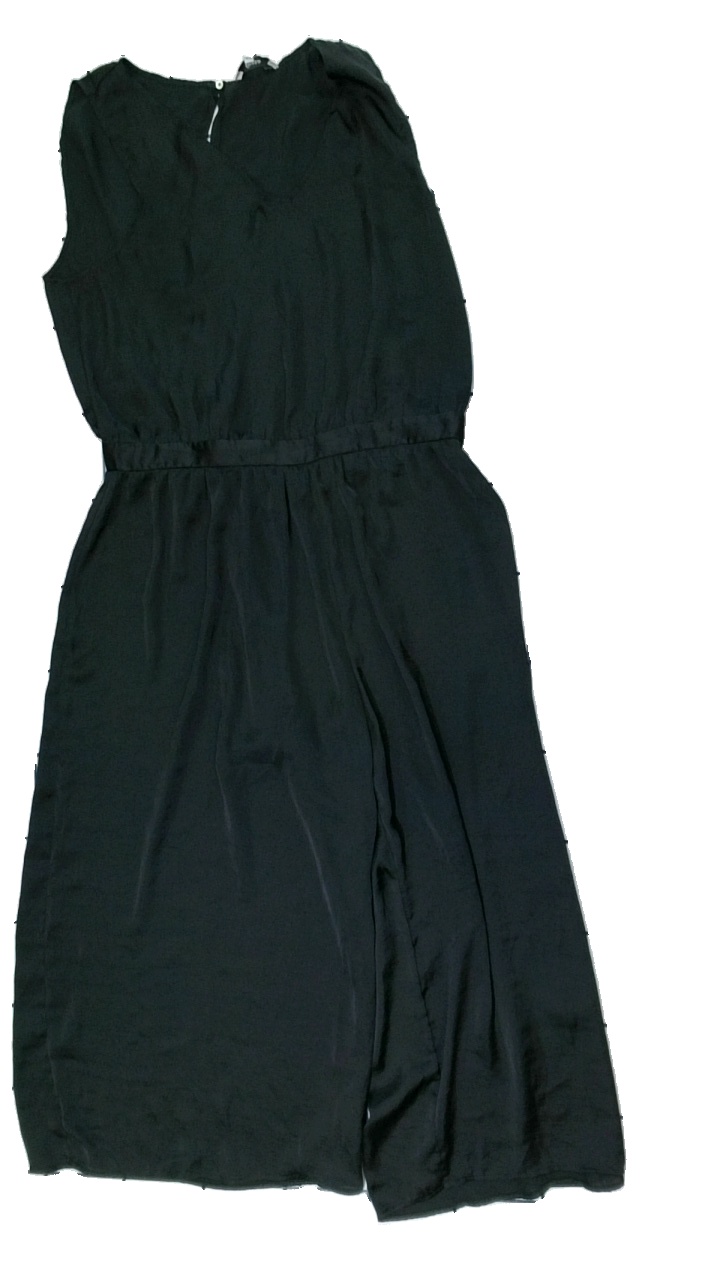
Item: Dress (Ladies)
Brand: Festa
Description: svart byxdress
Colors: Black
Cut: Regular
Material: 100% polyester
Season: All
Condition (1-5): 5
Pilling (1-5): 5
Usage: Reuse
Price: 50-100